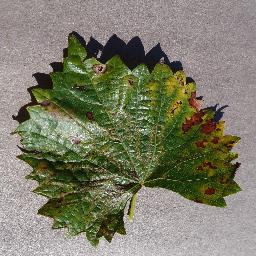
Label: Grape___Esca_(Black_Measles)